Evelyn Dunbar

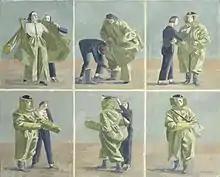
"Putting on Anti-gas Protective Clothing" (Art.IWM ART LD 247)

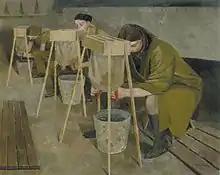
"Milking Practice with Artificial Udders." (Art.IWM ART LD 766)

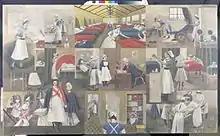
"St. Thomas's Hospital in Evacuation Quarters" (Art.IWM ART LD 2478)

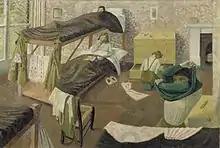
"Land Army Girls going to Bed" (Art.IWM ART LD 3351)

In April 1940 Dunbar was appointed by the War Artists' Advisory Committee, WAAC, as an official war artist, eventually becoming the only woman artist to receive successive and continuous salaried commissions throughout the war. Her brief was to record civilian contributions to the war effort on the home front. Her initial subjects were the activities of the Women's Voluntary Service, WVS, and later in the war, the Women's Land Army. By the end of the war Dunbar had some forty paintings accepted by WAAC.